Baba Vanga

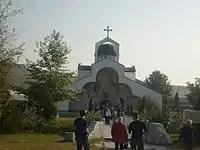
St Petka of Bulgaria, Baba Vanga's church and grave

Vanga later moved to the village Rupite. She had Orthodox Christian beliefs. In 1990, she declared St. Petka as her patron saint and decided that a church dedicated to her should be constructed. In the 1990s, the church was built in Rupite with money left by her visitors, which was consecrated on 14 October 1994. Despite the consecration, it was controversial to the Bulgarian Orthodox Church because Vanga's image was painted inside and outside the church by the artist Svetlin Rusev, which contradicted with Orthodox canon law because only saints can be depicted.